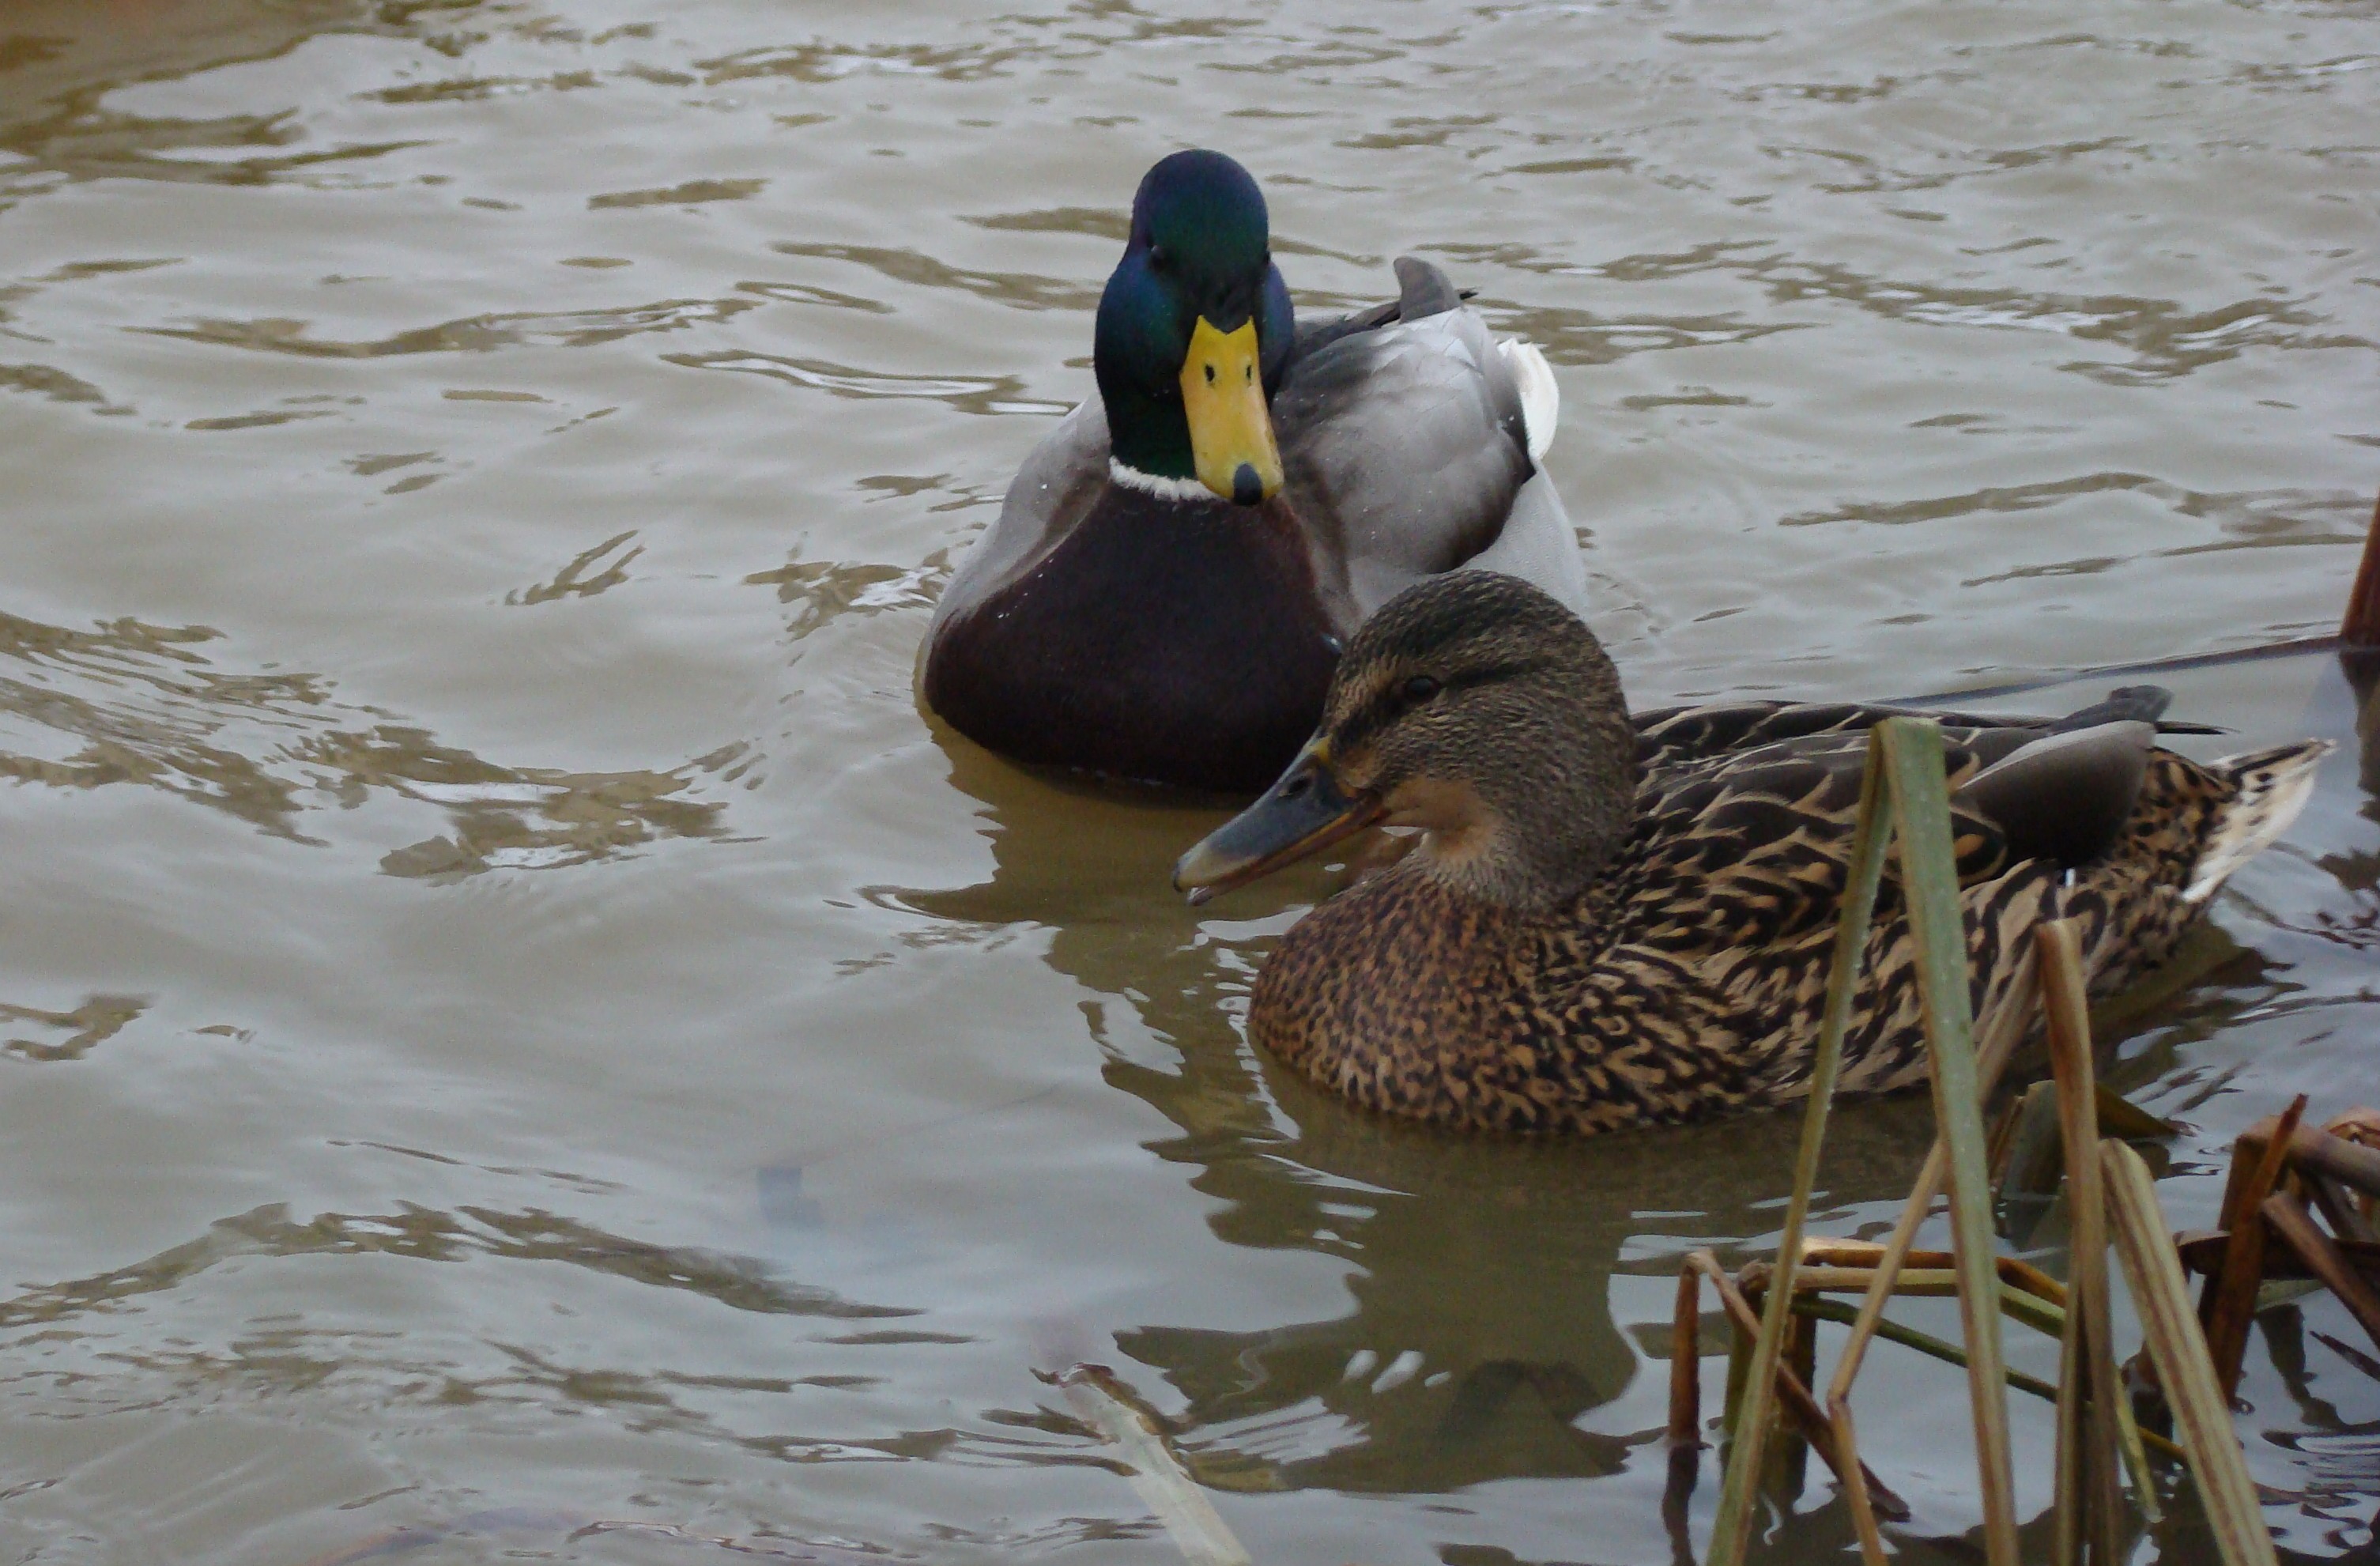
water, nature, bird, wildlife, beak, fauna, birds, duck, vertebrate, sony, waterfowl, water bird, mallard, canard, dsch9, ducks geese and swans, seaduck